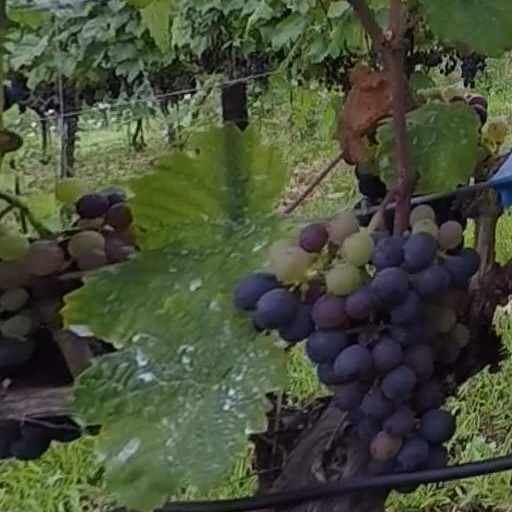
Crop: grape